Kōmyōji Station

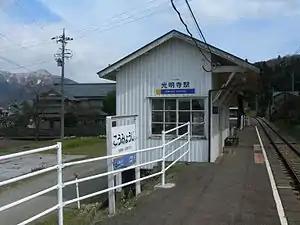
Kōmyōji Station

is an Echizen Railway Katsuyama Eiheiji Line train station located in the town of Eiheiji, Yoshida District, Fukui Prefecture, Japan.